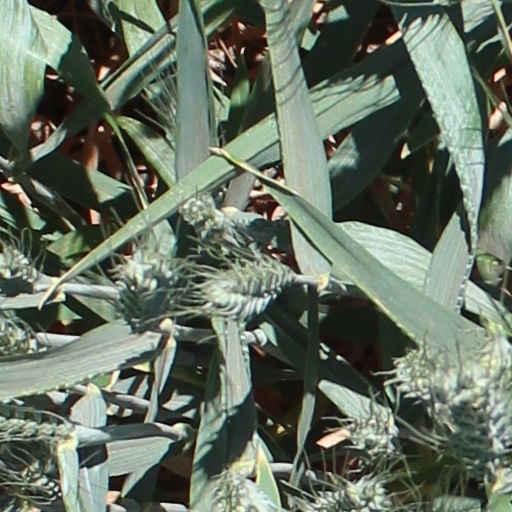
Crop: wheat